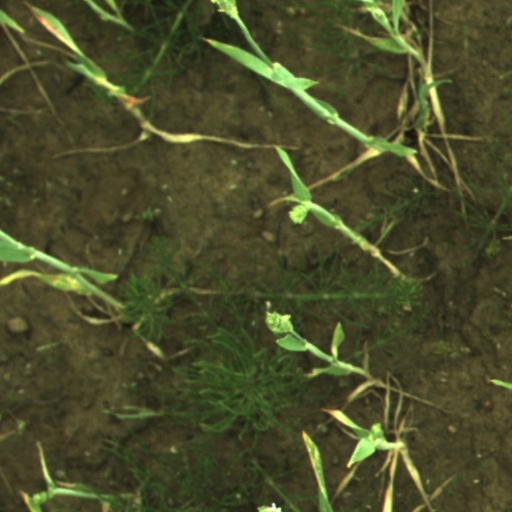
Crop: wheat